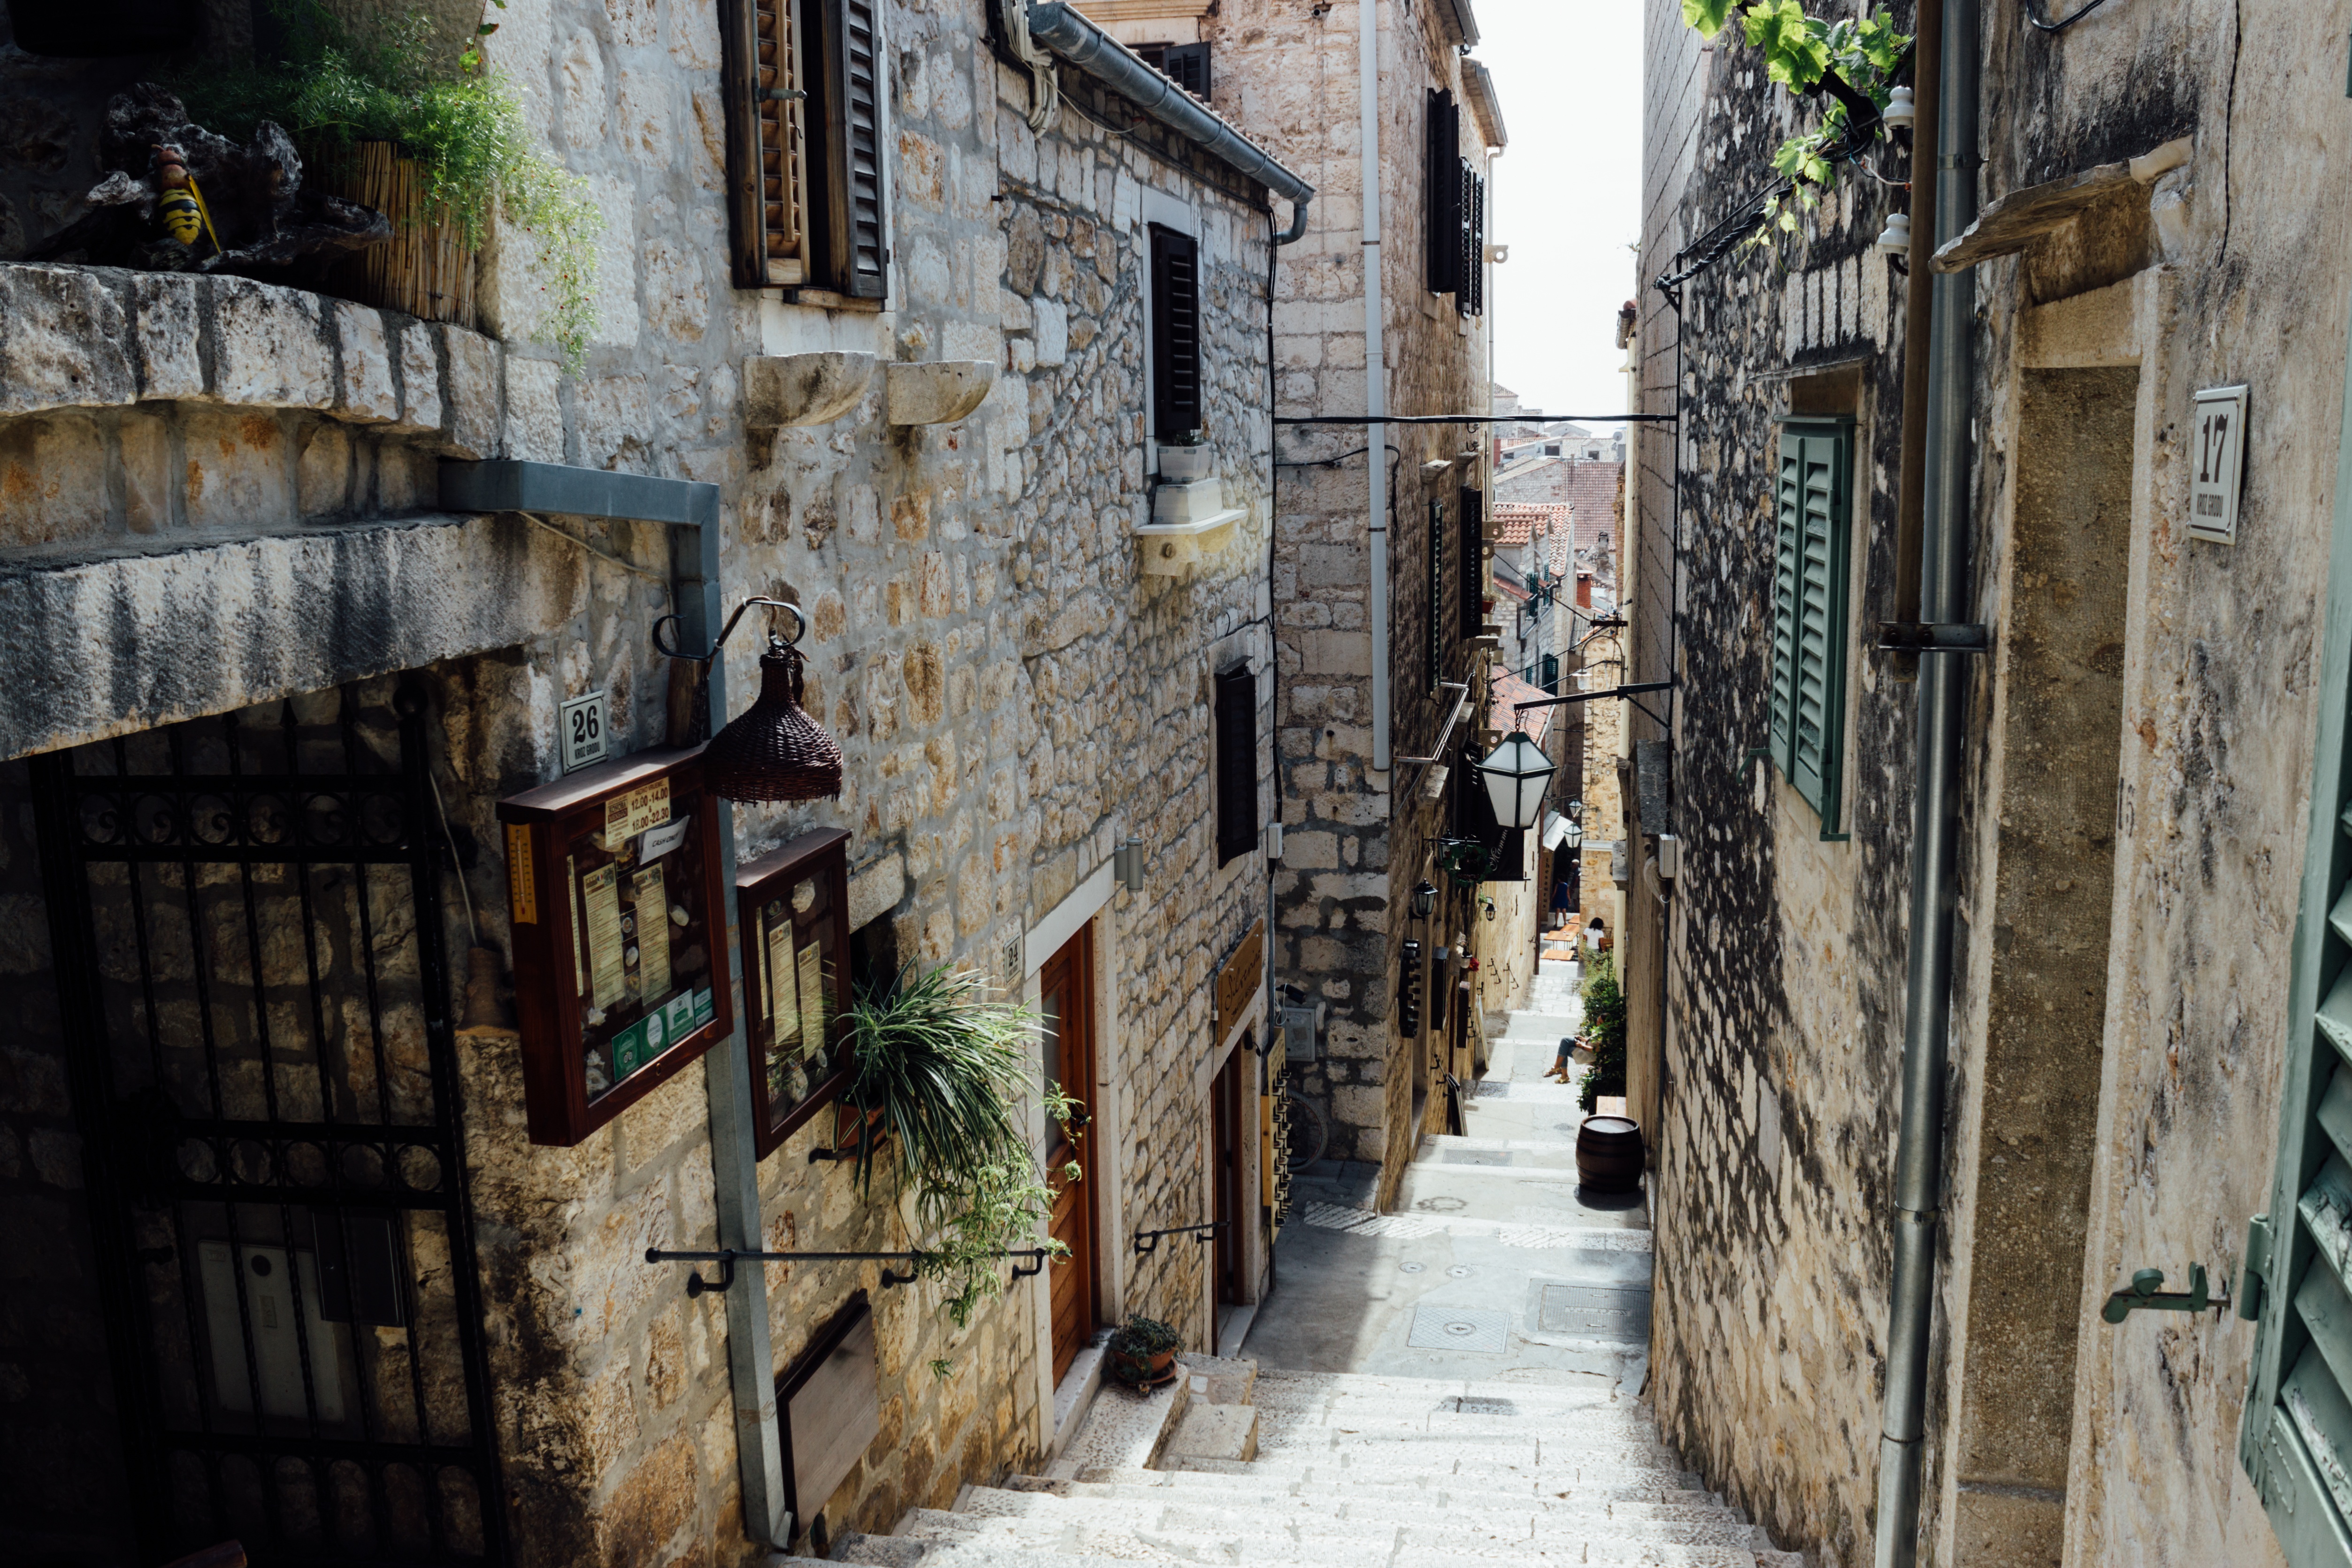
road, street, town, alley, city, wall, village, tourism, lane, waterway, infrastructure, middle ages, neighbourhood, urban area, ancient history, human settlement, nonbuilding structure